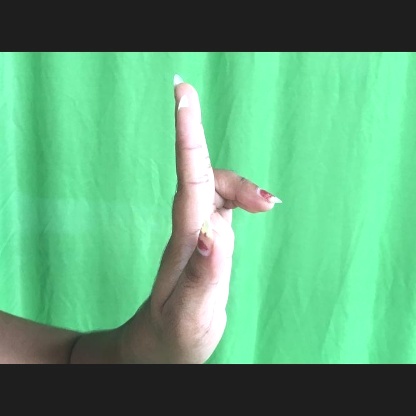
Mudra: Ardhapathaka